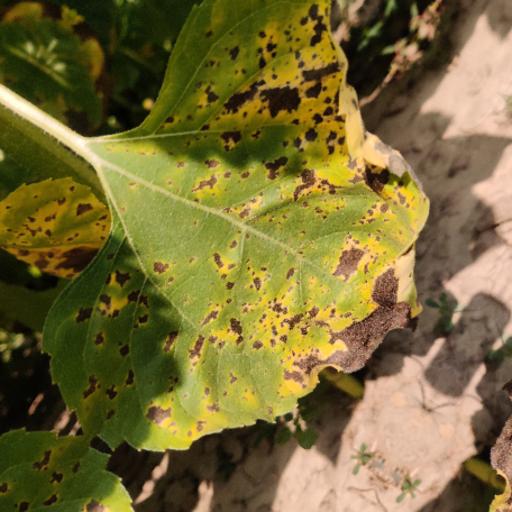
Label: Leaf_scars